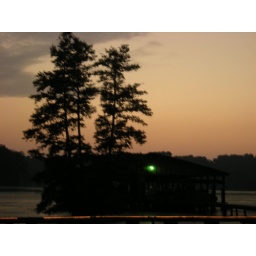
Cypress trees grow from a man made lake in Shreveport Louisiana. Sunset on July 29 2010.